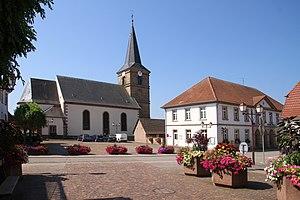
Église de l'Assomption-de-la-Vierge de Betschdorf